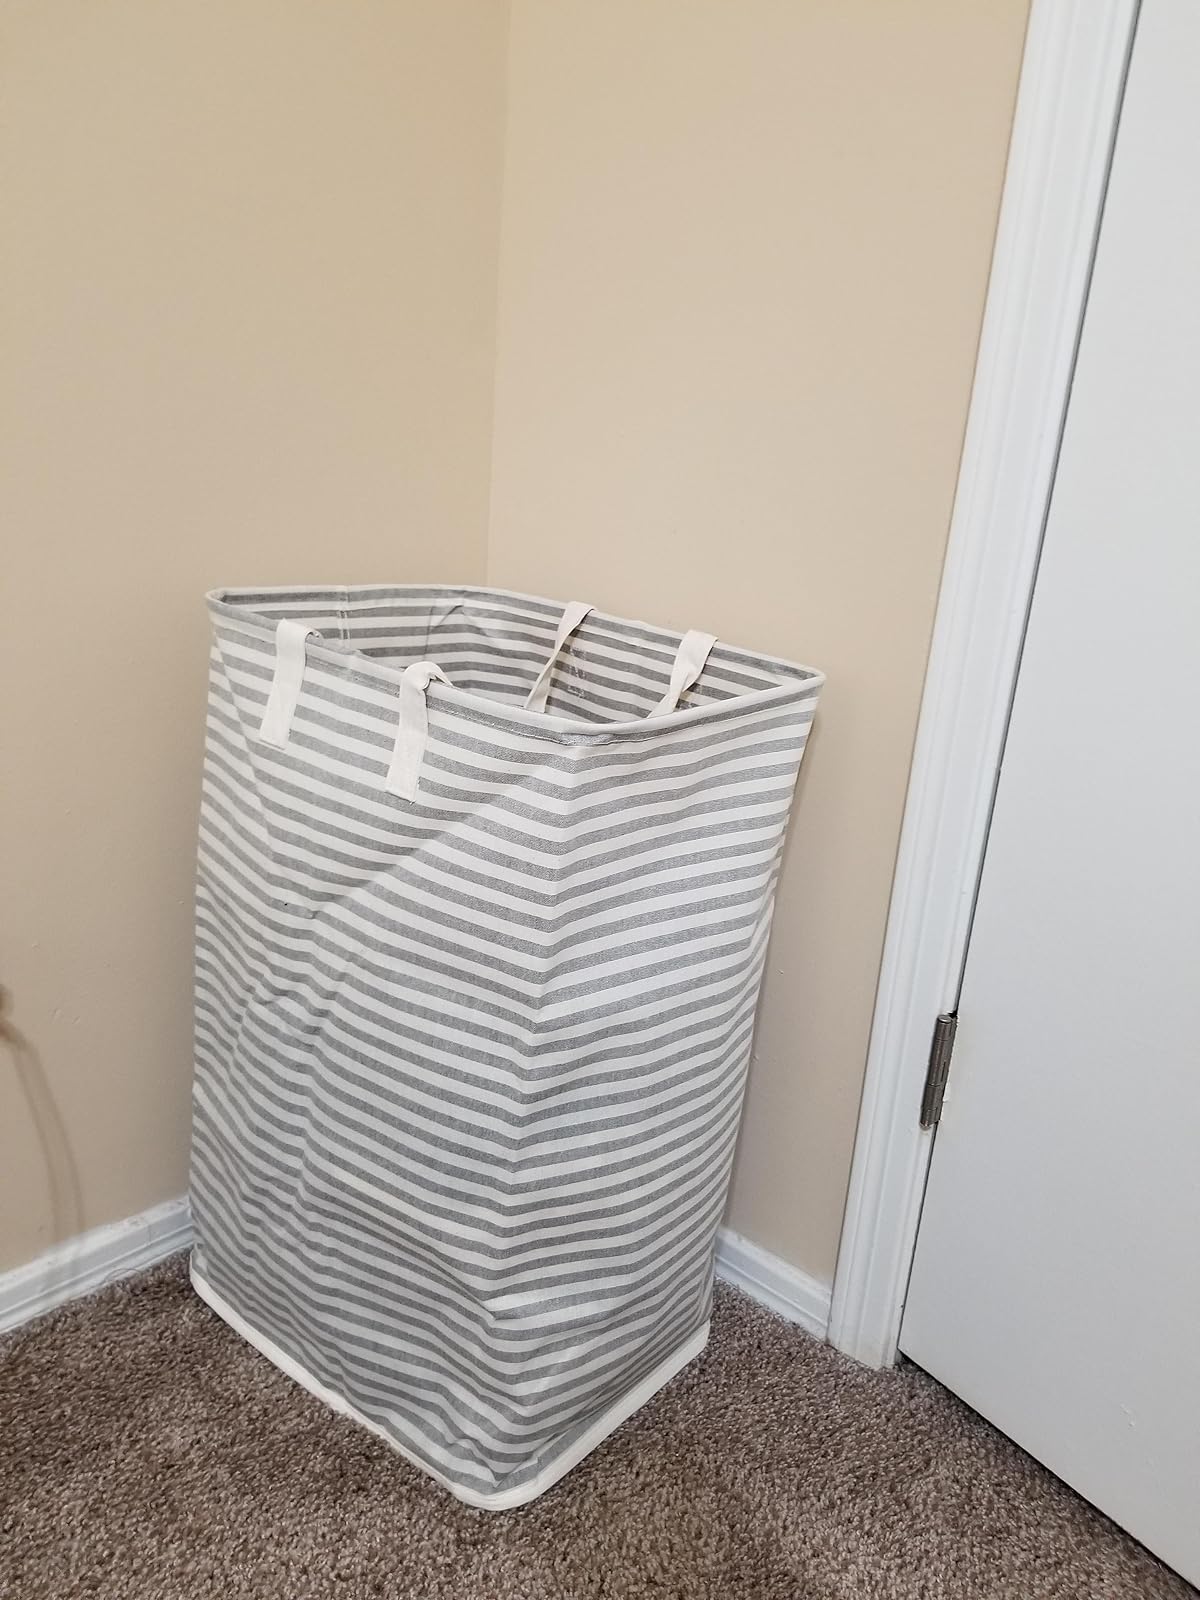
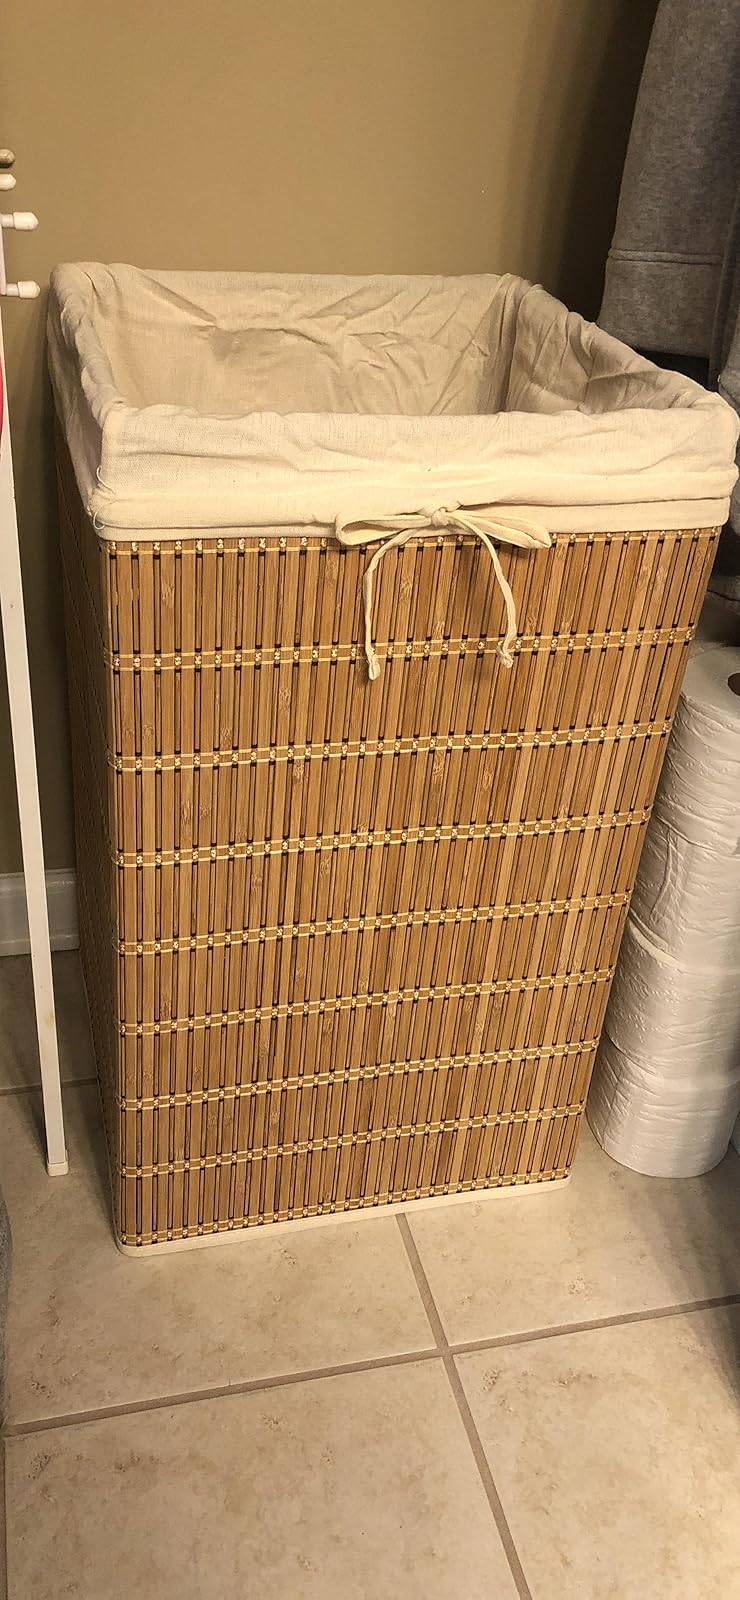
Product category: items_hamper
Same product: no